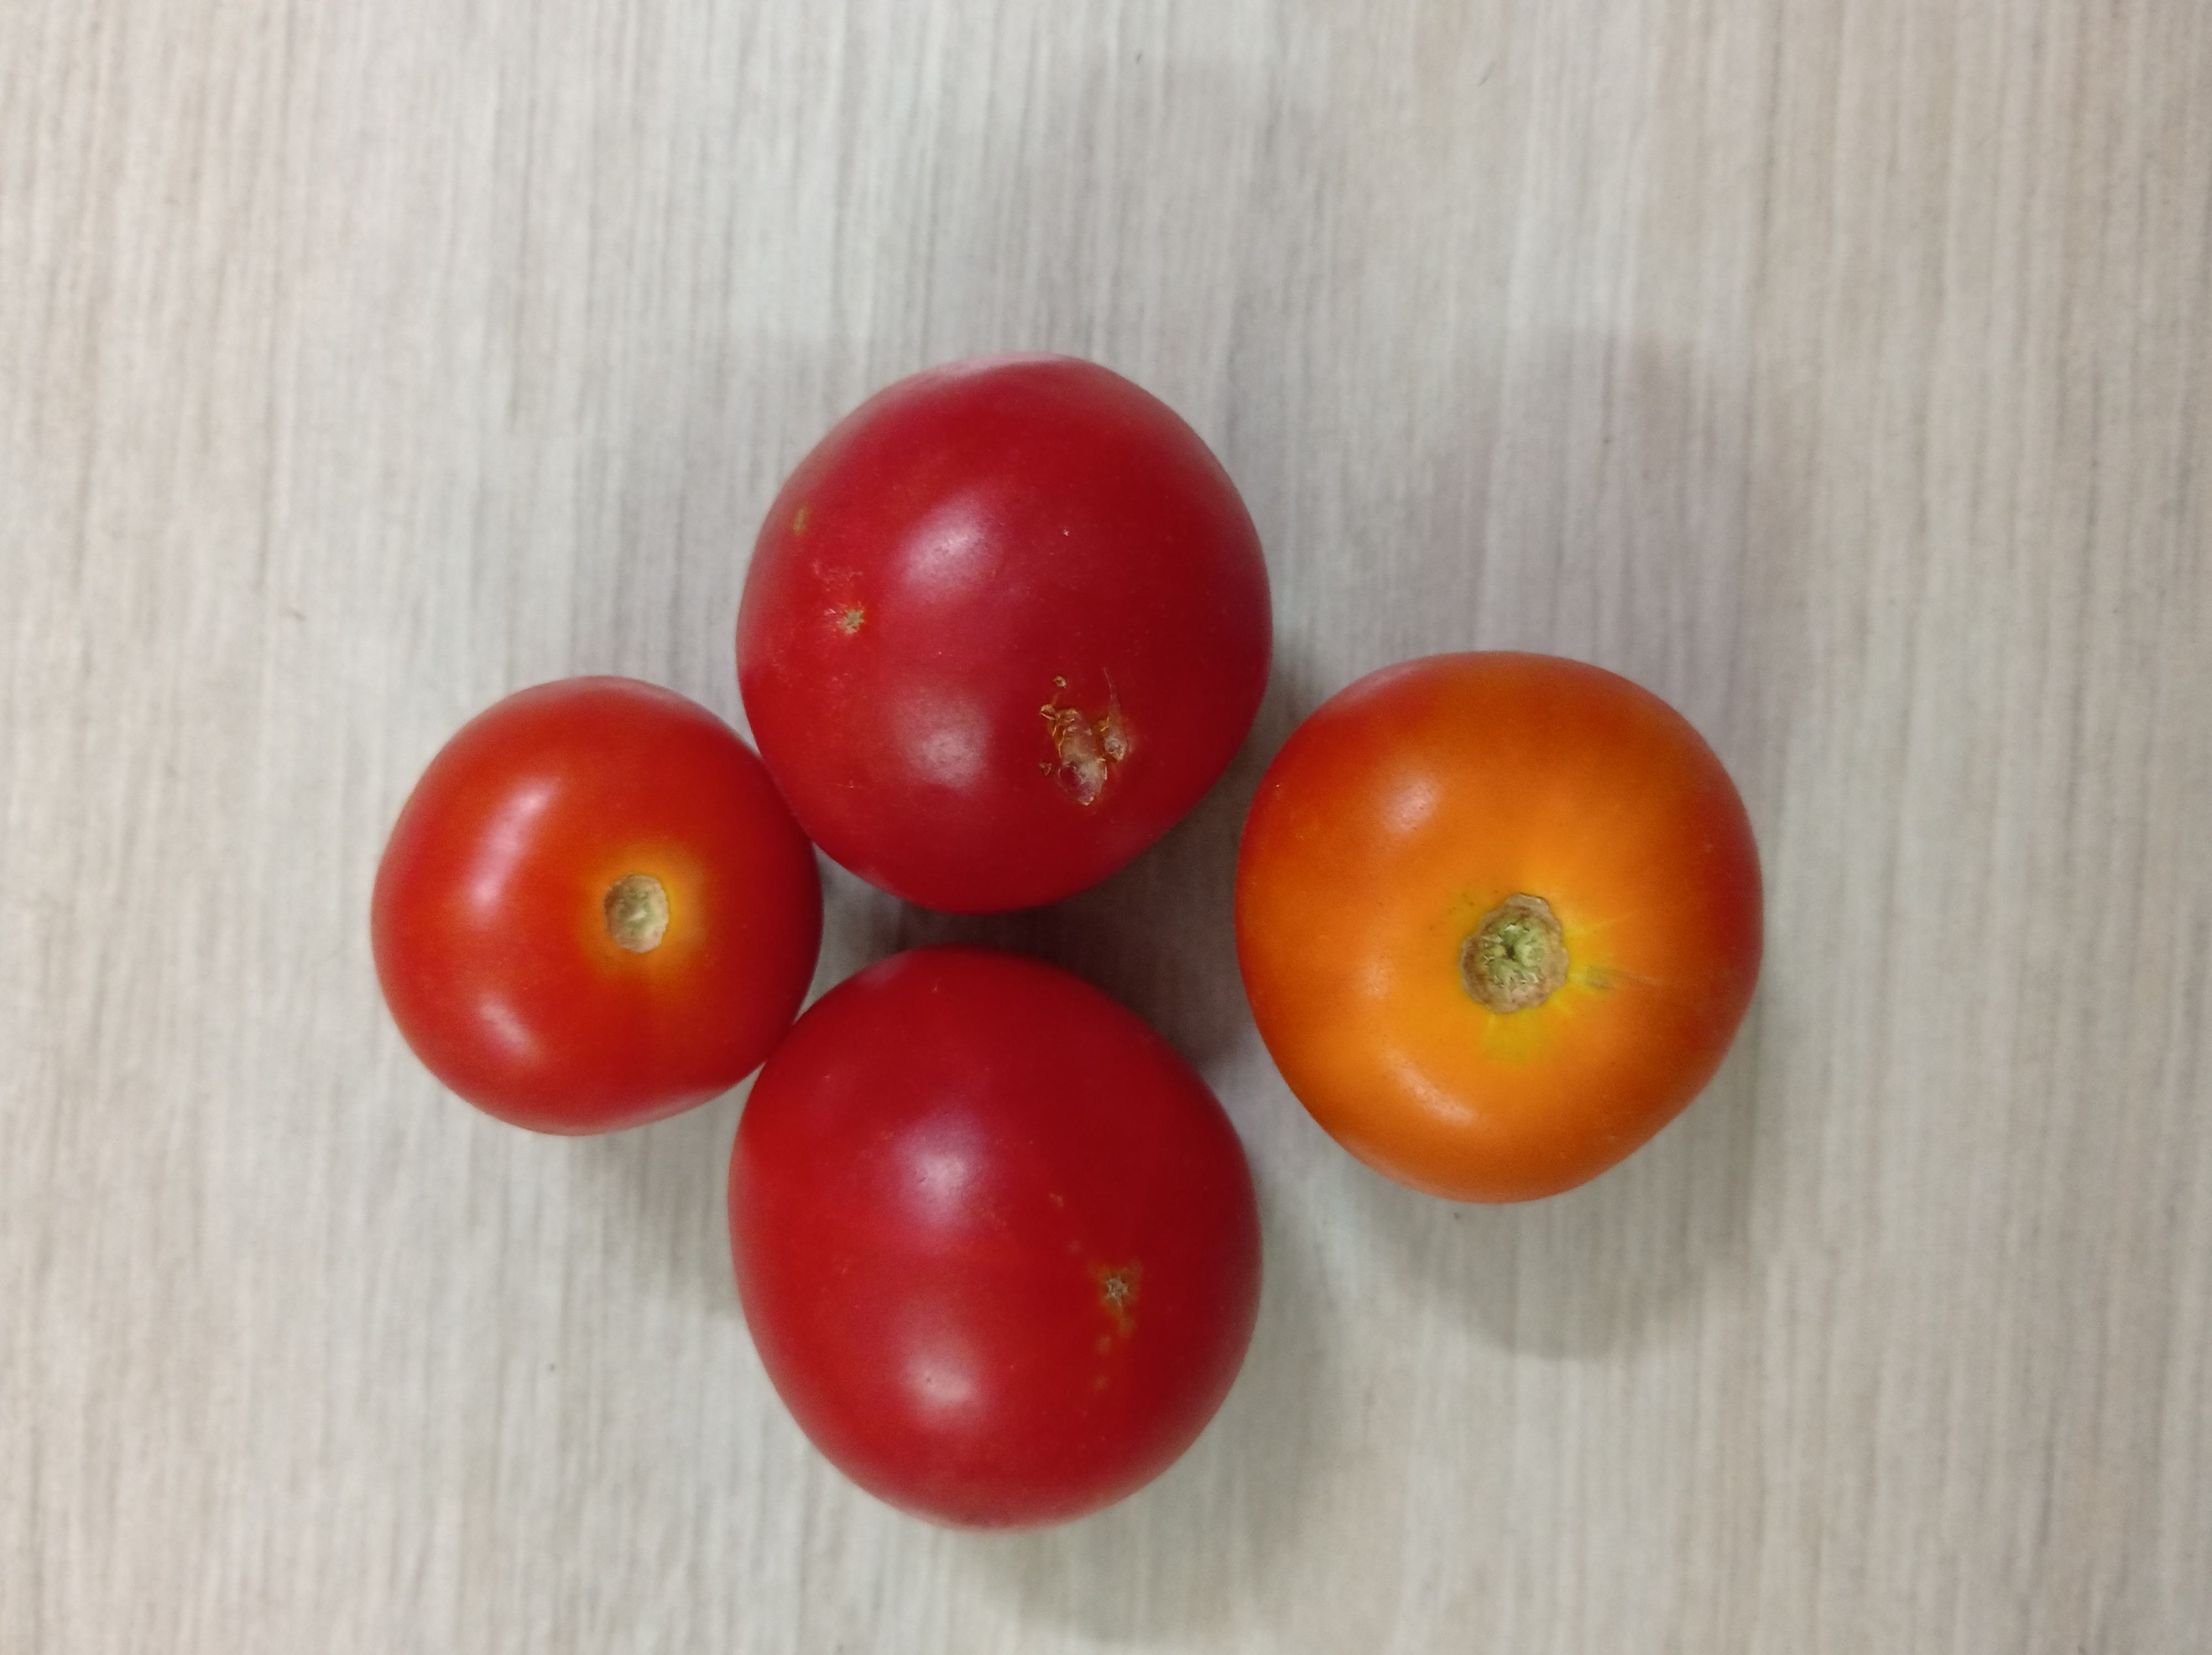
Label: Fresh